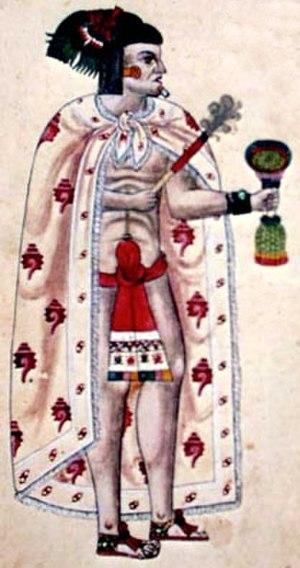
Cette page dresse une liste de personnalités mortes au cours de l'année 1418 :
Ixtlilxochitl Iᵉʳ fut le dirigeant de la cité-État de Texcoco des Acolhuas de 1409 à 1418 et le père du fameux roi poète Nezahualcoyotl.